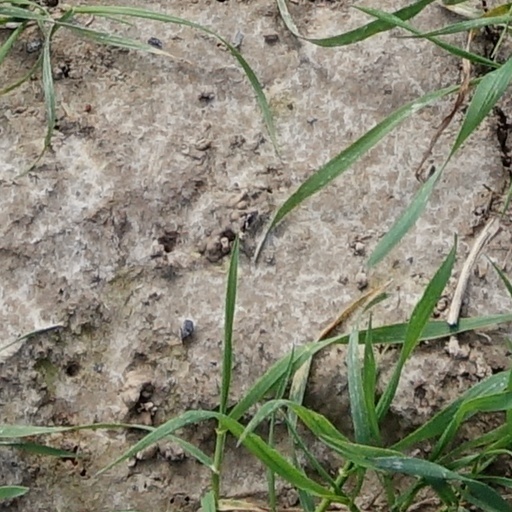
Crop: wheat